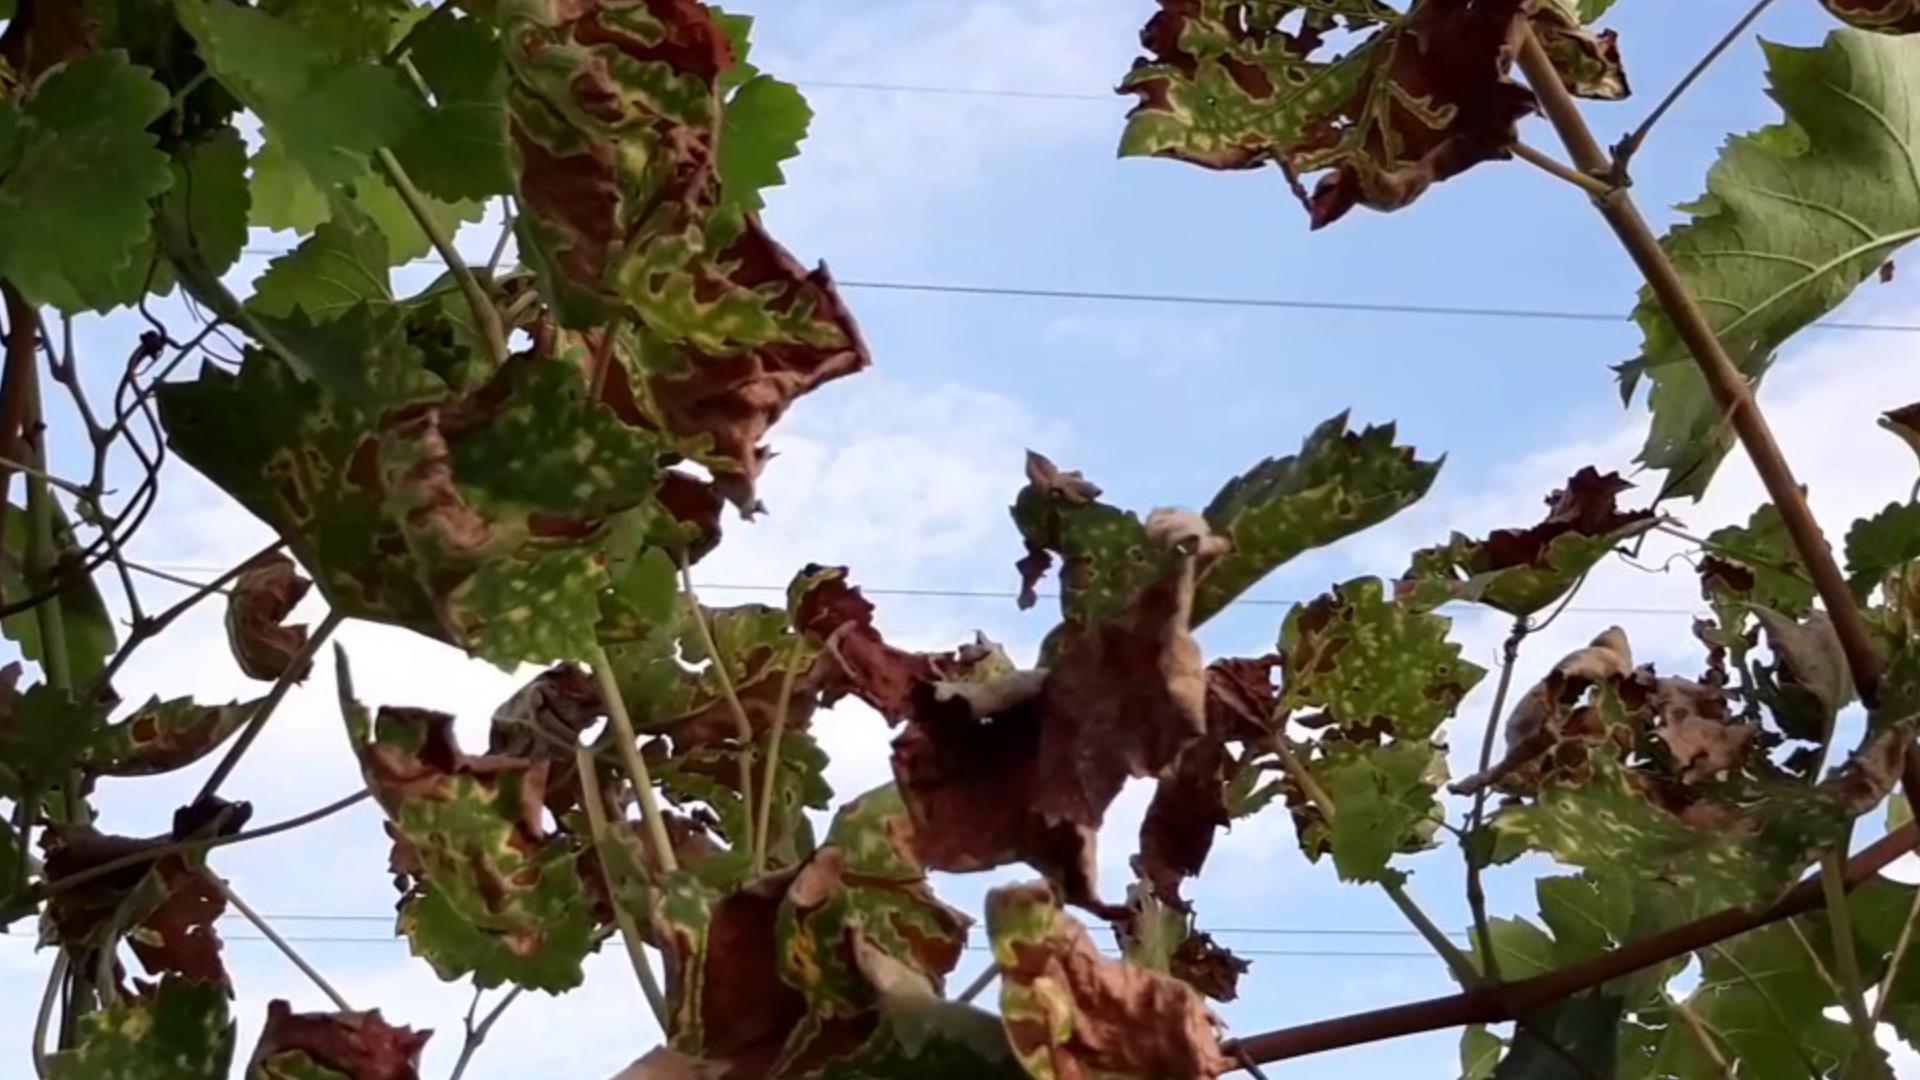
Label: esca